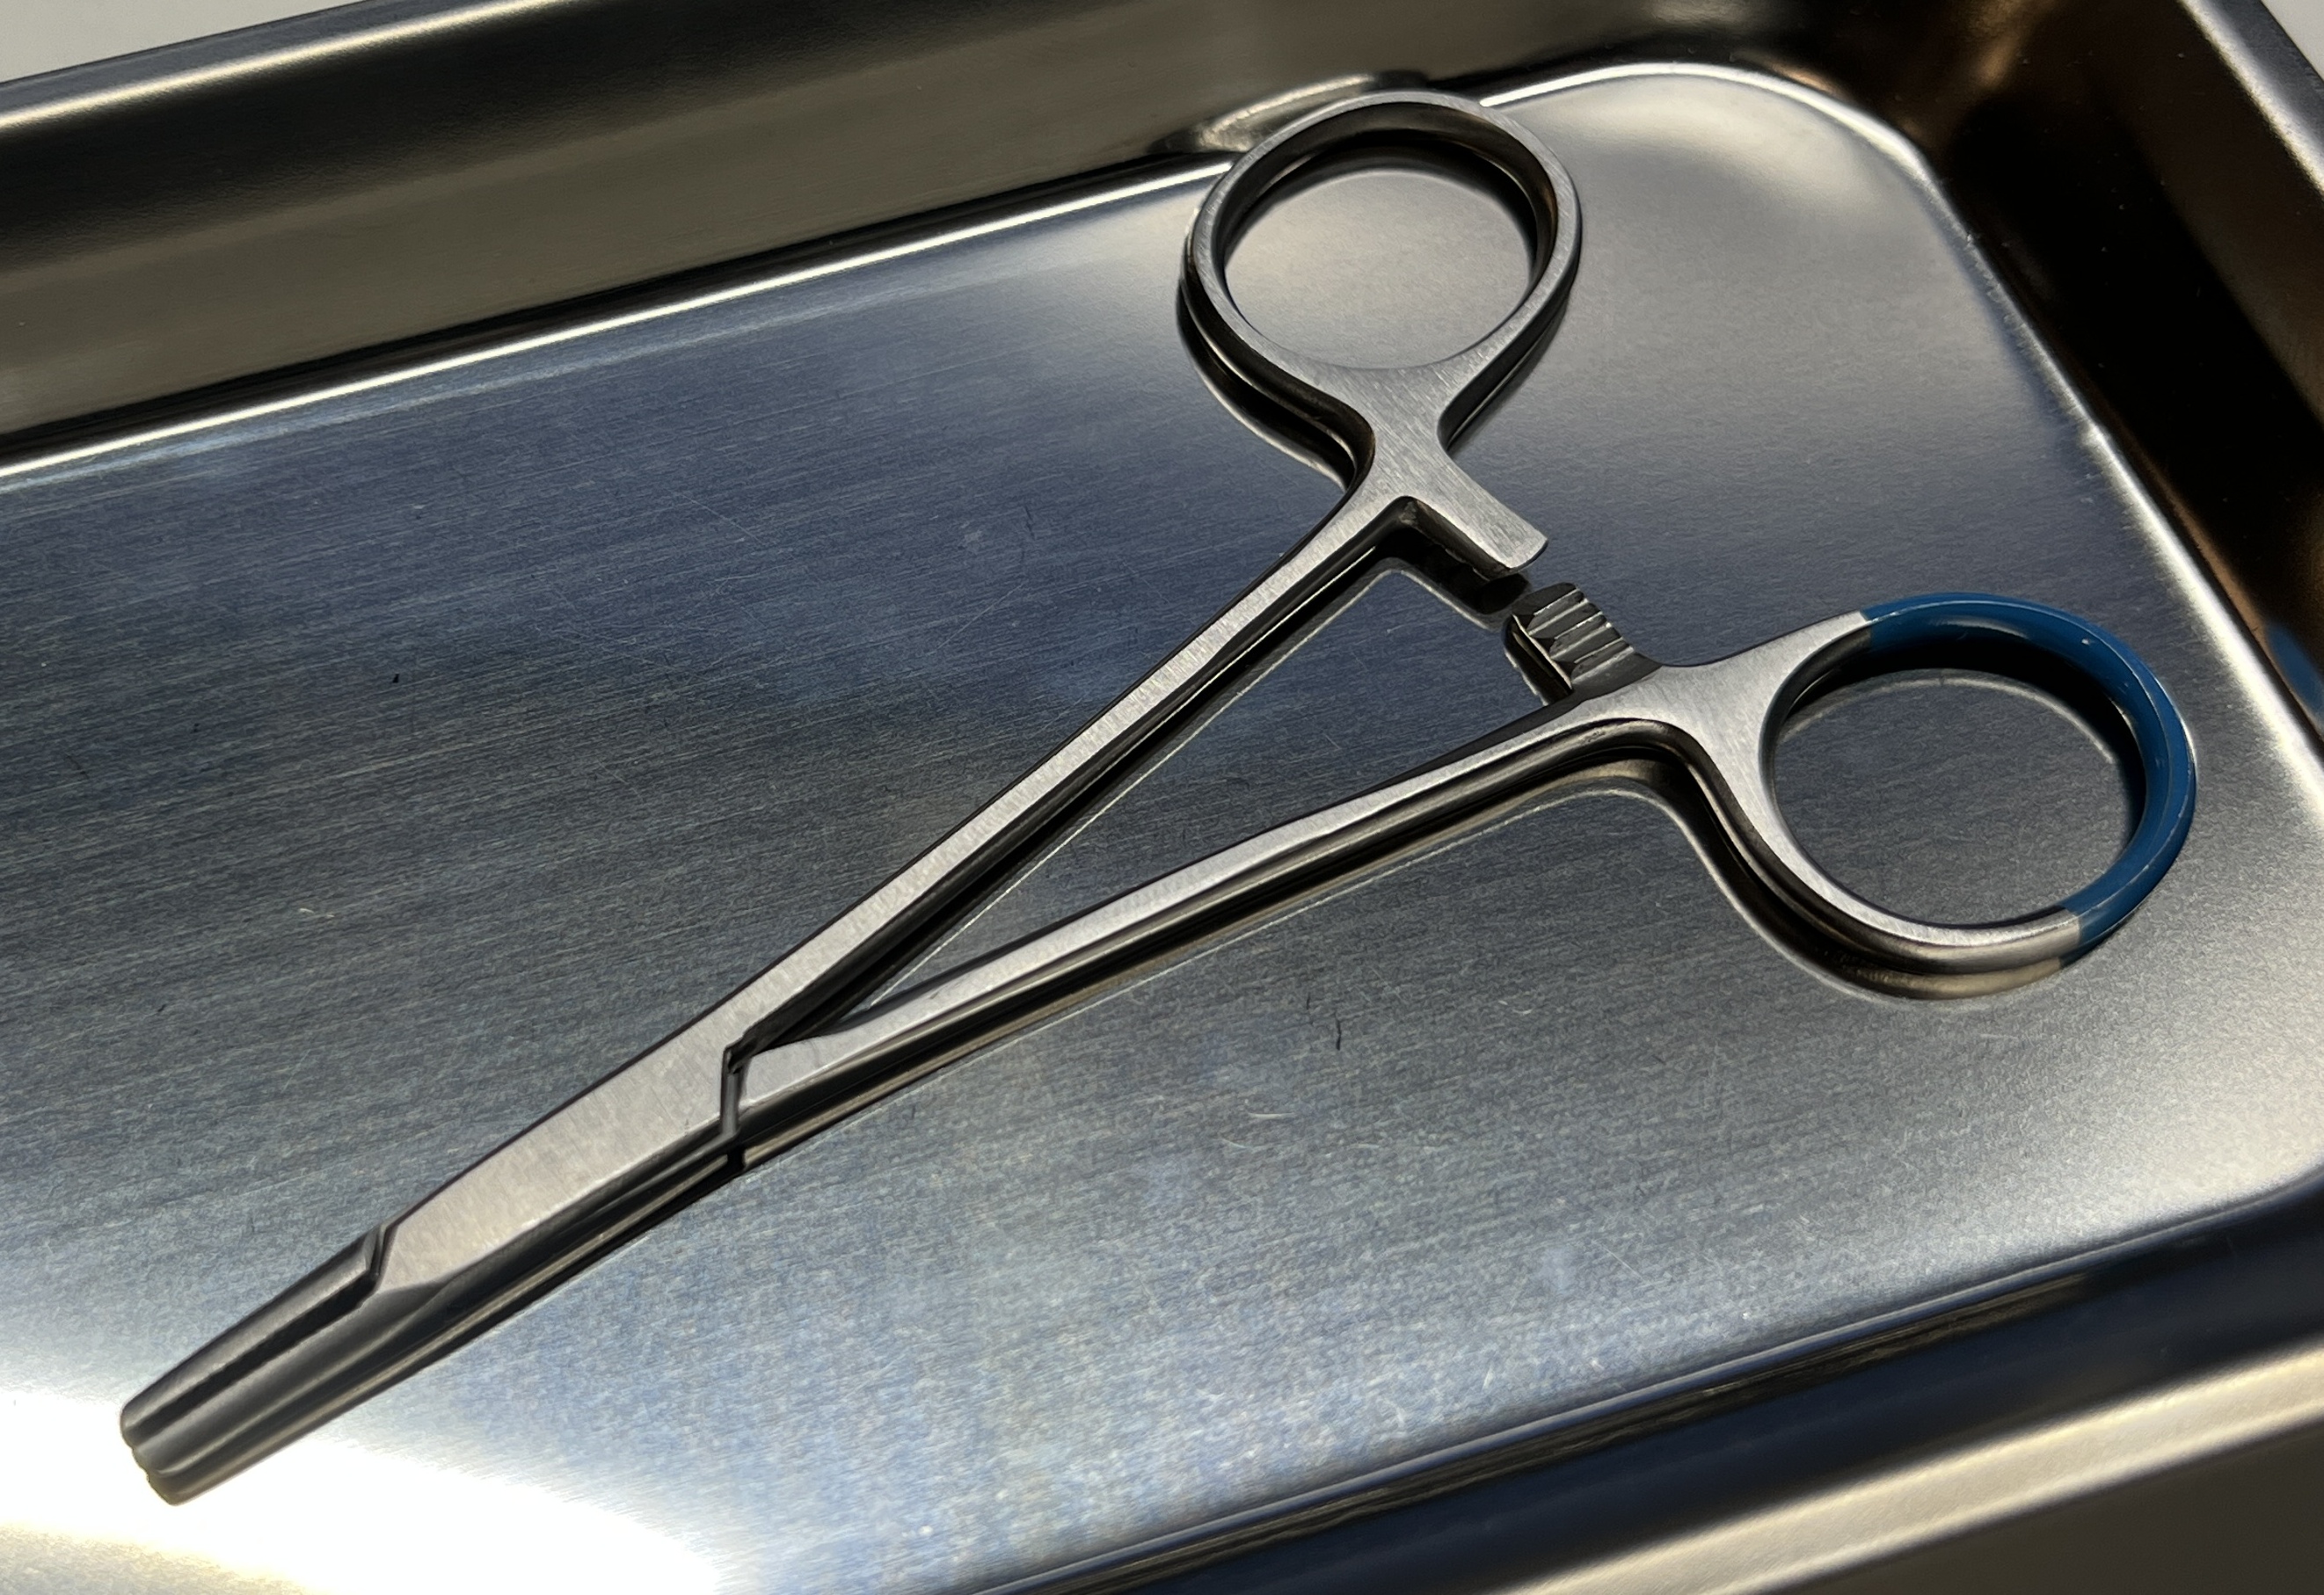
Hinged instrument state: open